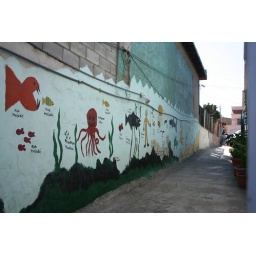
I was told that the word they have for fish--pesdcado--is for cooked fish, not fish swimming in the ocean.